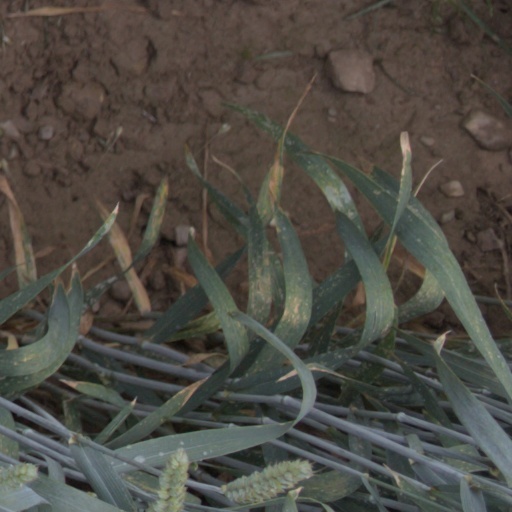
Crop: wheat